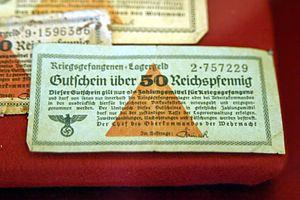
L’Europe sous domination nazie est un terme désignant l'espace-temps situé en Europe pendant la Seconde Guerre mondiale pour désigner les territoires soumis à l'influence du Troisième Reich gouverné par le parti nazi, soit directement suite à l’occupation allemande par la Wehrmacht, soit indirectement par le biais de diverses formes de « satellisation » des états plus faibles intégrés dans l'Axe et le Pacte antikomintern. Cet article décrit la première désignation, souvent appelée « l’occupation » dans le langage courant ; pour la seconde, voir l'article « Satellite de l'Axe ».